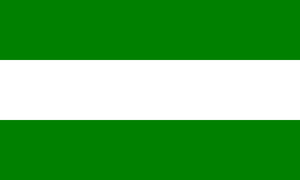
Cet article présente une liste des principales villes d'Équateur jusqu'en 2012.
Salcedo est un canton d'Équateur situé dans la province de Cotopaxi.